Apatosaurinae

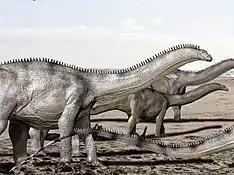
Life restoration of a herd of "B. excelsus"

Being diplodocids, apatosaurines were herbivorous and fed on ferns, cycadeoids, seed ferns, and horsetails. Unlike in diplodocines, the entire tooth row of "Apatosaurus" was replaced at once. The teeth of "Apatosaurus" are thick, lack denticles, and are strongly cylindrical in cross-section whereas they are long, slender, and elliptical in cross-section in "Diplodocus". These characteristics imply that "Apatosaurus" consumed tougher vegetation than "Diplodocus". Diplodocids in general also have shorter necks than the long-necked, vertically inclined macronarians. This would result in niche partitioning, the various taxa thus avoiding direct competition with each other due to feeding on different plants and at different heights.